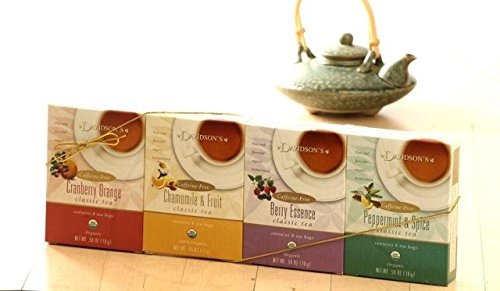
Item Name: Davidson Organic Tea 611 Herbal Tea, Box of 8
Bullet Point 1: Caffeine-Free&#47;Herbal
Bullet Point 2: Certified Organic&#44; Certified Kosher
Bullet Point 3: Pack - 4
Bullet Point 4: Box - 8
Bullet Point 5: Count - 32
Product Description: Four of our Herbal Teas wrapped as a gift. Each box contains 8 individually wrapped tea bags of 4 different flavors. Contains a total of 32 assorted tea bags amongst 4 different flavors.Features. Caffeine-FreeHerbal. Certified Organic Certified Kosher. Pack - 4. Box - 8. Count - 32. Dimension - 14 x 1 x 4.75 in.. Item Weight - 2.24 oz.IngredientsVarious ingredients included.
Value: 8.0
Unit: Count

Price: 56.47